Stabroek Market

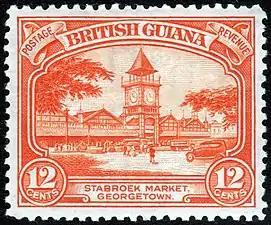
Stabroek Market on a 1934 stamp of British Guiana designed by Leonard Fryer

In 1842, the Georgetown Town Council designated the current location of the market on Water Street, officially recognizing it as a market despite the fact that it had served such a capacity for quite some time. The market was designed by an American engineer Nathaniel McKay, and constructed by the Edgemoor Iron Company of Delaware, USA over the period 1880-1881. Construction of the iron and steel structure was completed in 1881 and may be the oldest structure still in use in the city. The market covers an area of about . and houses a wide variety of items for sale.